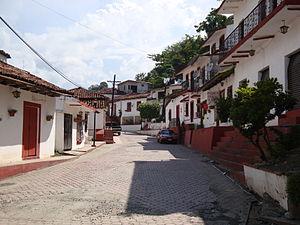
Selon le site officiel du Secrétariat du Tourisme, en juin 2019 le Mexique comptait 121 pueblos mágicos répartis dans 31 états de la fédération.